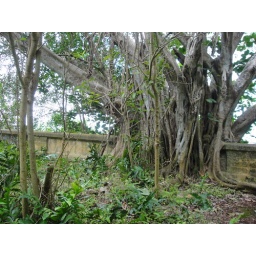
trees have taken over the road